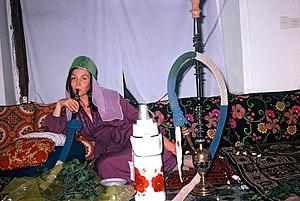
Laurence Deonna fumant le narguilé dans un harem du Yémen.
Laurence Deonna, née en 1937 à Genève, est une reporter, écrivaine et photographe suisse.